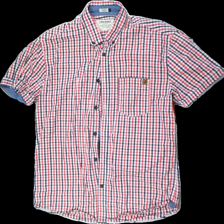
View: front
Type: Shirt
Category: Men
Brand: Jack And Jones
Colors: Multicolor, White, Red, Blue
Material: 100% cotton
Pattern: Checkered print
Cut: Regular
Size: L
Season: All
Price range: 50-100
Recommended usage: Reuse